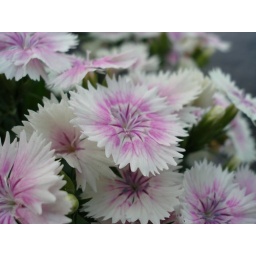
Purple and white flowers in Naples, ME.